List of Veronica Mars characters

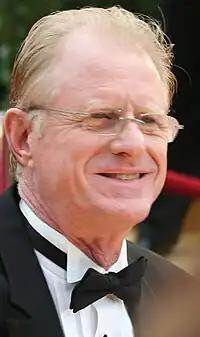
Ed Begley, Jr. played Cyrus O'Dell.

Ed Begley, Jr. portrays Cyrus O'Dell, the Dean of Hearst College. Initially, Veronica's adversary, gradually becoming her ally and gaining her respect, and vice versa. Married to much younger Mindy, he suspects her of having an affair, which Keith later proves to be with Hank Landry. He confronts the two, threatening to leave her broke and ruin Landry's career. Tim Foyle kills him during the ninth episode in Veronica's Plan a Perfect Murder paper (a fake suicide). After his death, it is revealed that he wrote her a referral to the FBI, a statement of what a brilliant student she was and how he had not encountered a student with more talent in all his years in academia. His body is found by Weevil, who is rather gutted, having grown quite fond of the dean while working at Hearst.